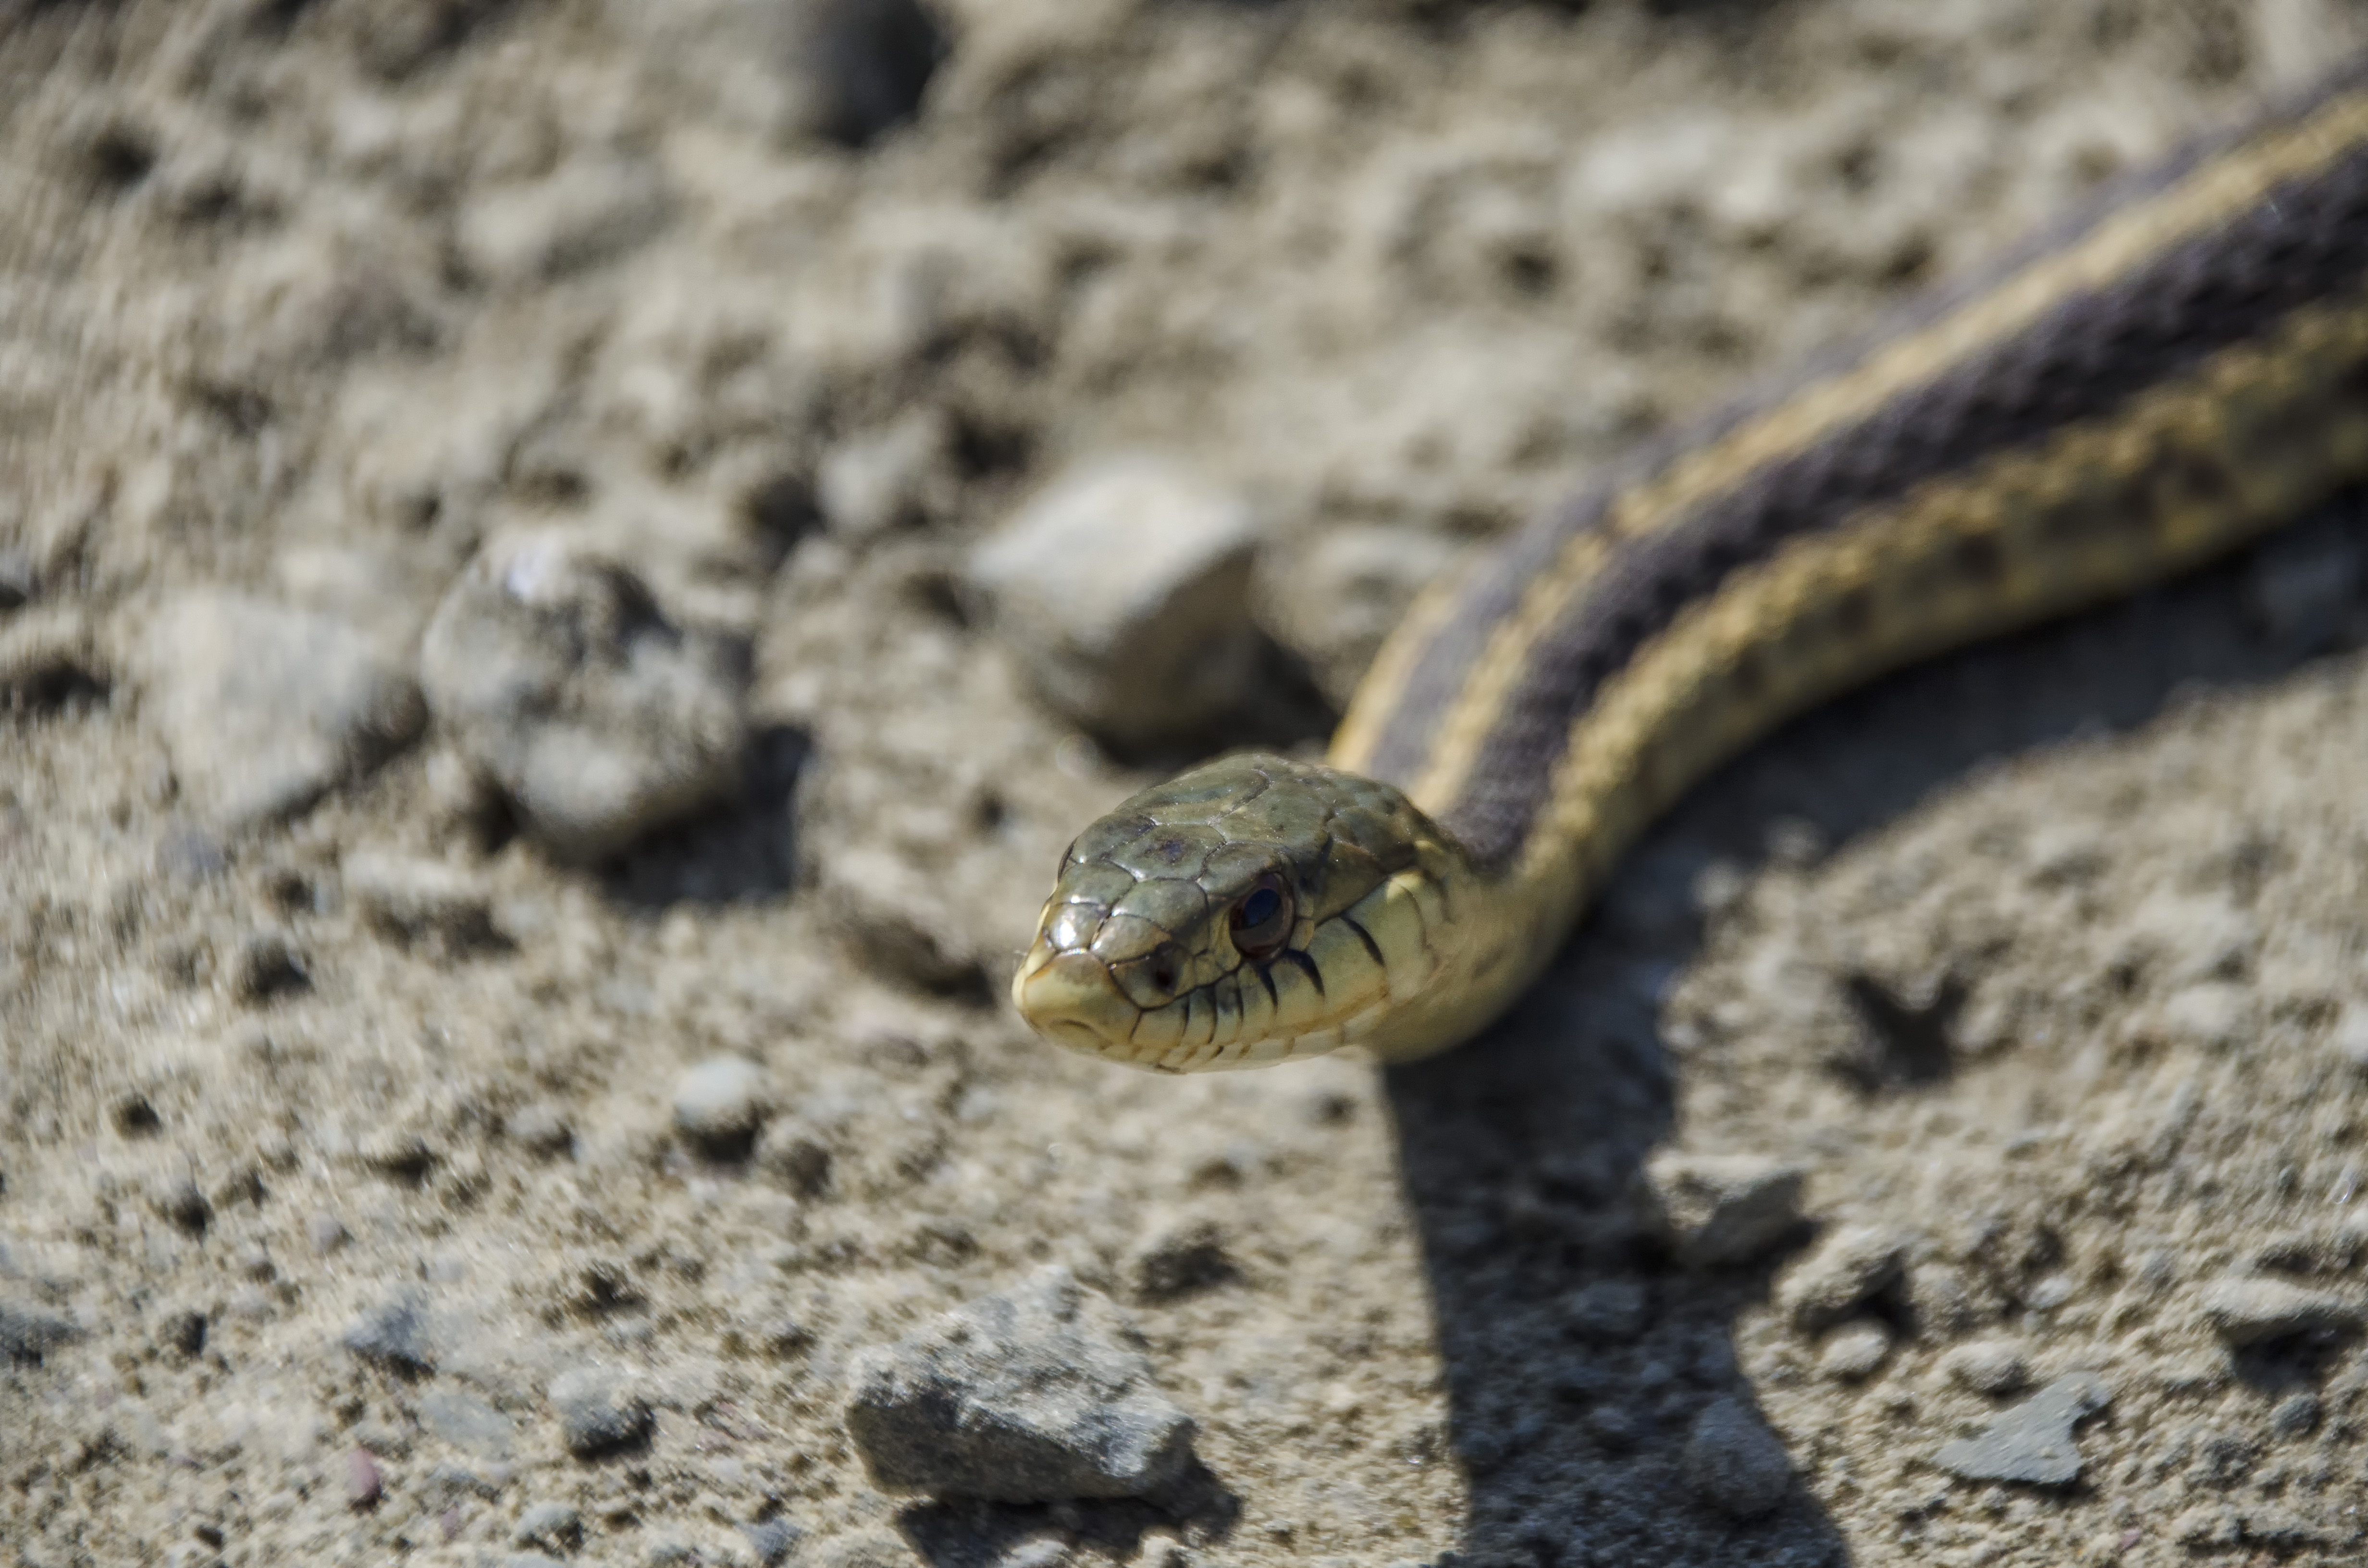
wildlife, reptile, fauna, lizard, close up, canada, snake, rattlesnake, vertebrate, quebec, couleuvre, sherbrooke, raye, garter, viper, colubridae, sidewinder, scaled reptile, lacertidae, hognose snake